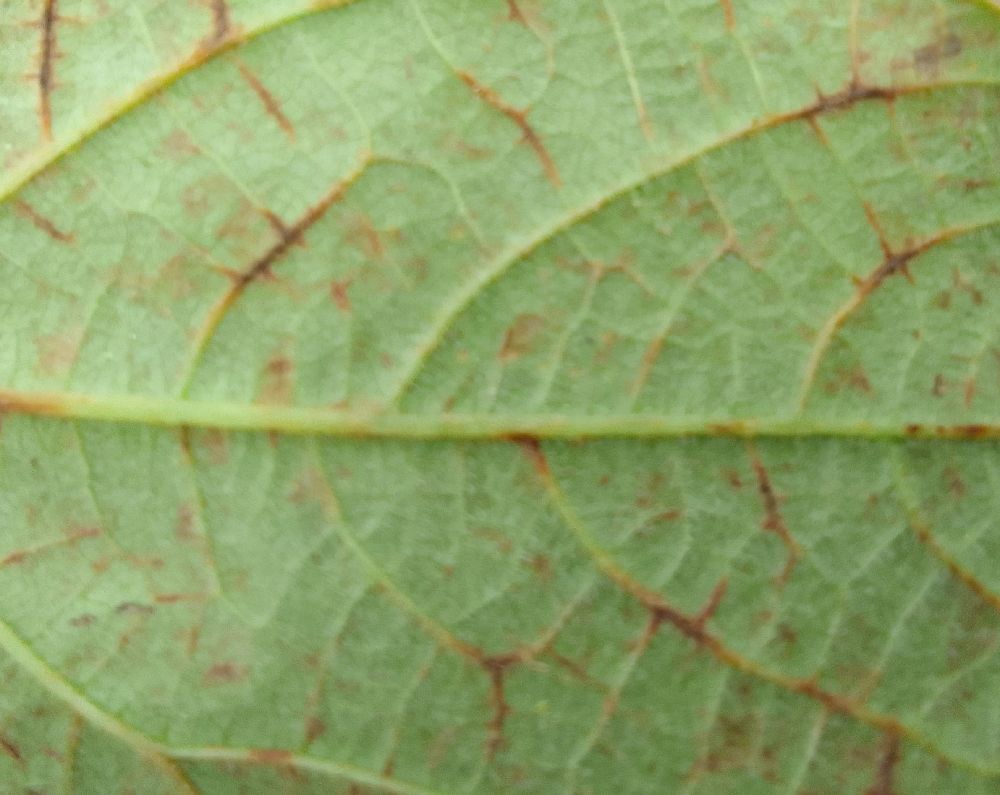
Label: anthracnose